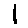
Label: 1